Ravenhill (mansion)

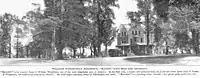
"Ravenhill" in 1901

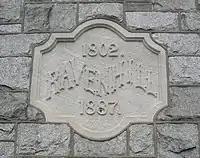
Date stone

The 27-acre (10.9 hectare) property is located on a ridge that overlooks the Wissahickon Valley to the northwest and East Falls to the southeast. A stone house was constructed on the site in 1802, that Weightman purchased by 1844.